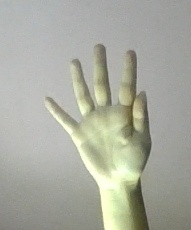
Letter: sheen